Flag of Brunei

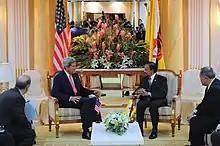
Flag of Brunei behind Sultan Bolkiah in a meeting with John Kerry.

Brunei's national flag is a rectangle design that is wide and 72 inches long. A diagonal parallelogram that runs from 2.5 inches below the top left corner to 2.5 inches above the bottom right corner, forming two distinct upper and lower sections, divides it into four sections. This diagonal is further divided into two uneven bands, with the upper white band measuring 7.5 inches wide and being one inch broader than the lower black band.